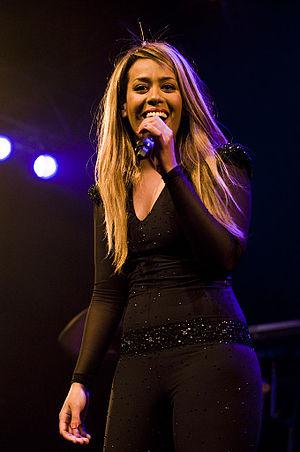
Cette page recense un certain nombre de personnalités nées ou ayant passé une partie notable de leur vie à Tours et dans le département d'Indre-et-Loire.